Olympian Gods (DC Comics)

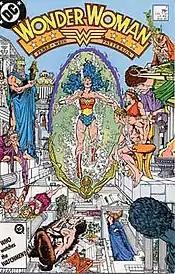

When a Godwave spilled forth from the creation of the Fourth World, the Earth was seeded with great power. It first manifested in the form of old gods, then of metahumans. Some of the oldest of these gods were hidden from the universe until the time of ancient Greece by the sorceress, Hecate. Hecate reasoned that the Olympian Gods (as they would eventually be called) were greatly weakened after usurping power from their father Cronus and the Titans of Myth. She feared that other powerful gods in the universe (notably Darkseid of Apokolips) would seize Earth for himself. Because of Hecate's enchantment, Darkseid wrongly believed that he and the other New Gods pre-dated the Olympians.